Thames Old Boys League Football Club

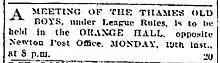
Advertisement for their first ever meeting in the "Auckland Star"

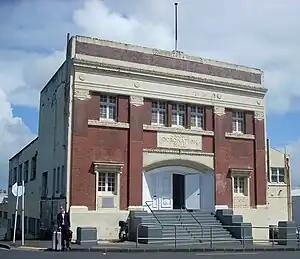
Auckland Orange Hall, location of their annual meetings in Newton

The first mention of a Thames Old Boys rugby league club was in the "Auckland Star" on 17 April 1915, with an advertisement placed for a meeting. The meeting was held in the Orange Hall, opposite the Newton Post Office, on Monday 19 April at 8pm. Following the meeting V. Somerville was elected the club secretary. On 27 April, the "New Zealand Herald" reported details of the meeting, stating “at a meeting convened by a number of Thames Old Boys Club and to enter teams it was unanimously decided to form a Thames Old Boys Rugby League enthusiasts to compete in the first, junior, and third grade Rugby League competitions. It was mentioned that from the many players offering, and the support promised, the club should secure a fair share of success, both on and off the field”. The meeting also saw the following members elected:- Patron, Mr. Arthur Mielziner Myers, M.P.; president, Mr. W. Blomfield; vice-presidents, Messrs. (Christopher) James Parr, , James Twohill, J. Endean, L. Bradley, R. Tudehope, H. E. Partridge, J. Seccombe, P. Hayward, J. Robinson, A. W. Gordon, W. Eddows, J. M. Mennie, Maurice Casey (all of Auckland), H. Bramley, James Twohill, R. R. Price, Len Pedrottie, J. Inglis (Thames); hon members, every member of the Thames Old Boys Association, club captain Mr. C. Williams; field captain, Mr. T. Schofield; delegate to league, Mr. V Somerville; selectors, Messrs. T. Schofield and L. Newmann; hon. secretary and treasurer, Mr. A. R. Smith.